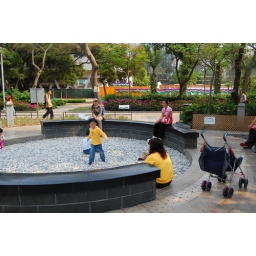
Despite the signs that said &amp;quot;No throwing rocks,&amp;quot; these kids entertained themselves by throwing rocks at each other.